Neum

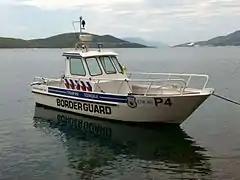
BiH coast guard / border police

In 1918, as a consequence of Austro-Hungarian defeat, Neum joined the Kingdom of Serbs, Croats and Slovenes which would become the Kingdom of Yugoslavia in 1929. Under the Karađorđević dynasty, the Yugoslav Government ignored the historical borders twice: in 1929, when the Neum area was included in the Littoral Banovina, and in 1939 when, following the Cvetković–Maček Agreement, it was included in the Banovina of Croatia. Josip Broz Tito's federal Yugoslavia was founded on the principle, declared at the 1943 AVNOJ session in Jajce and comparatively well-respected by the "Đilas commission" in 1945, of establishing the federative republics in their borders of 1878, which is why the Neum enclave is now part of independent Bosnia and Herzegovina, including most of Klek (Ponta Kleka, Rep Kleka), the two islets Veliki and Mali Školj and the rock of Lopata in the Bay of Klek.